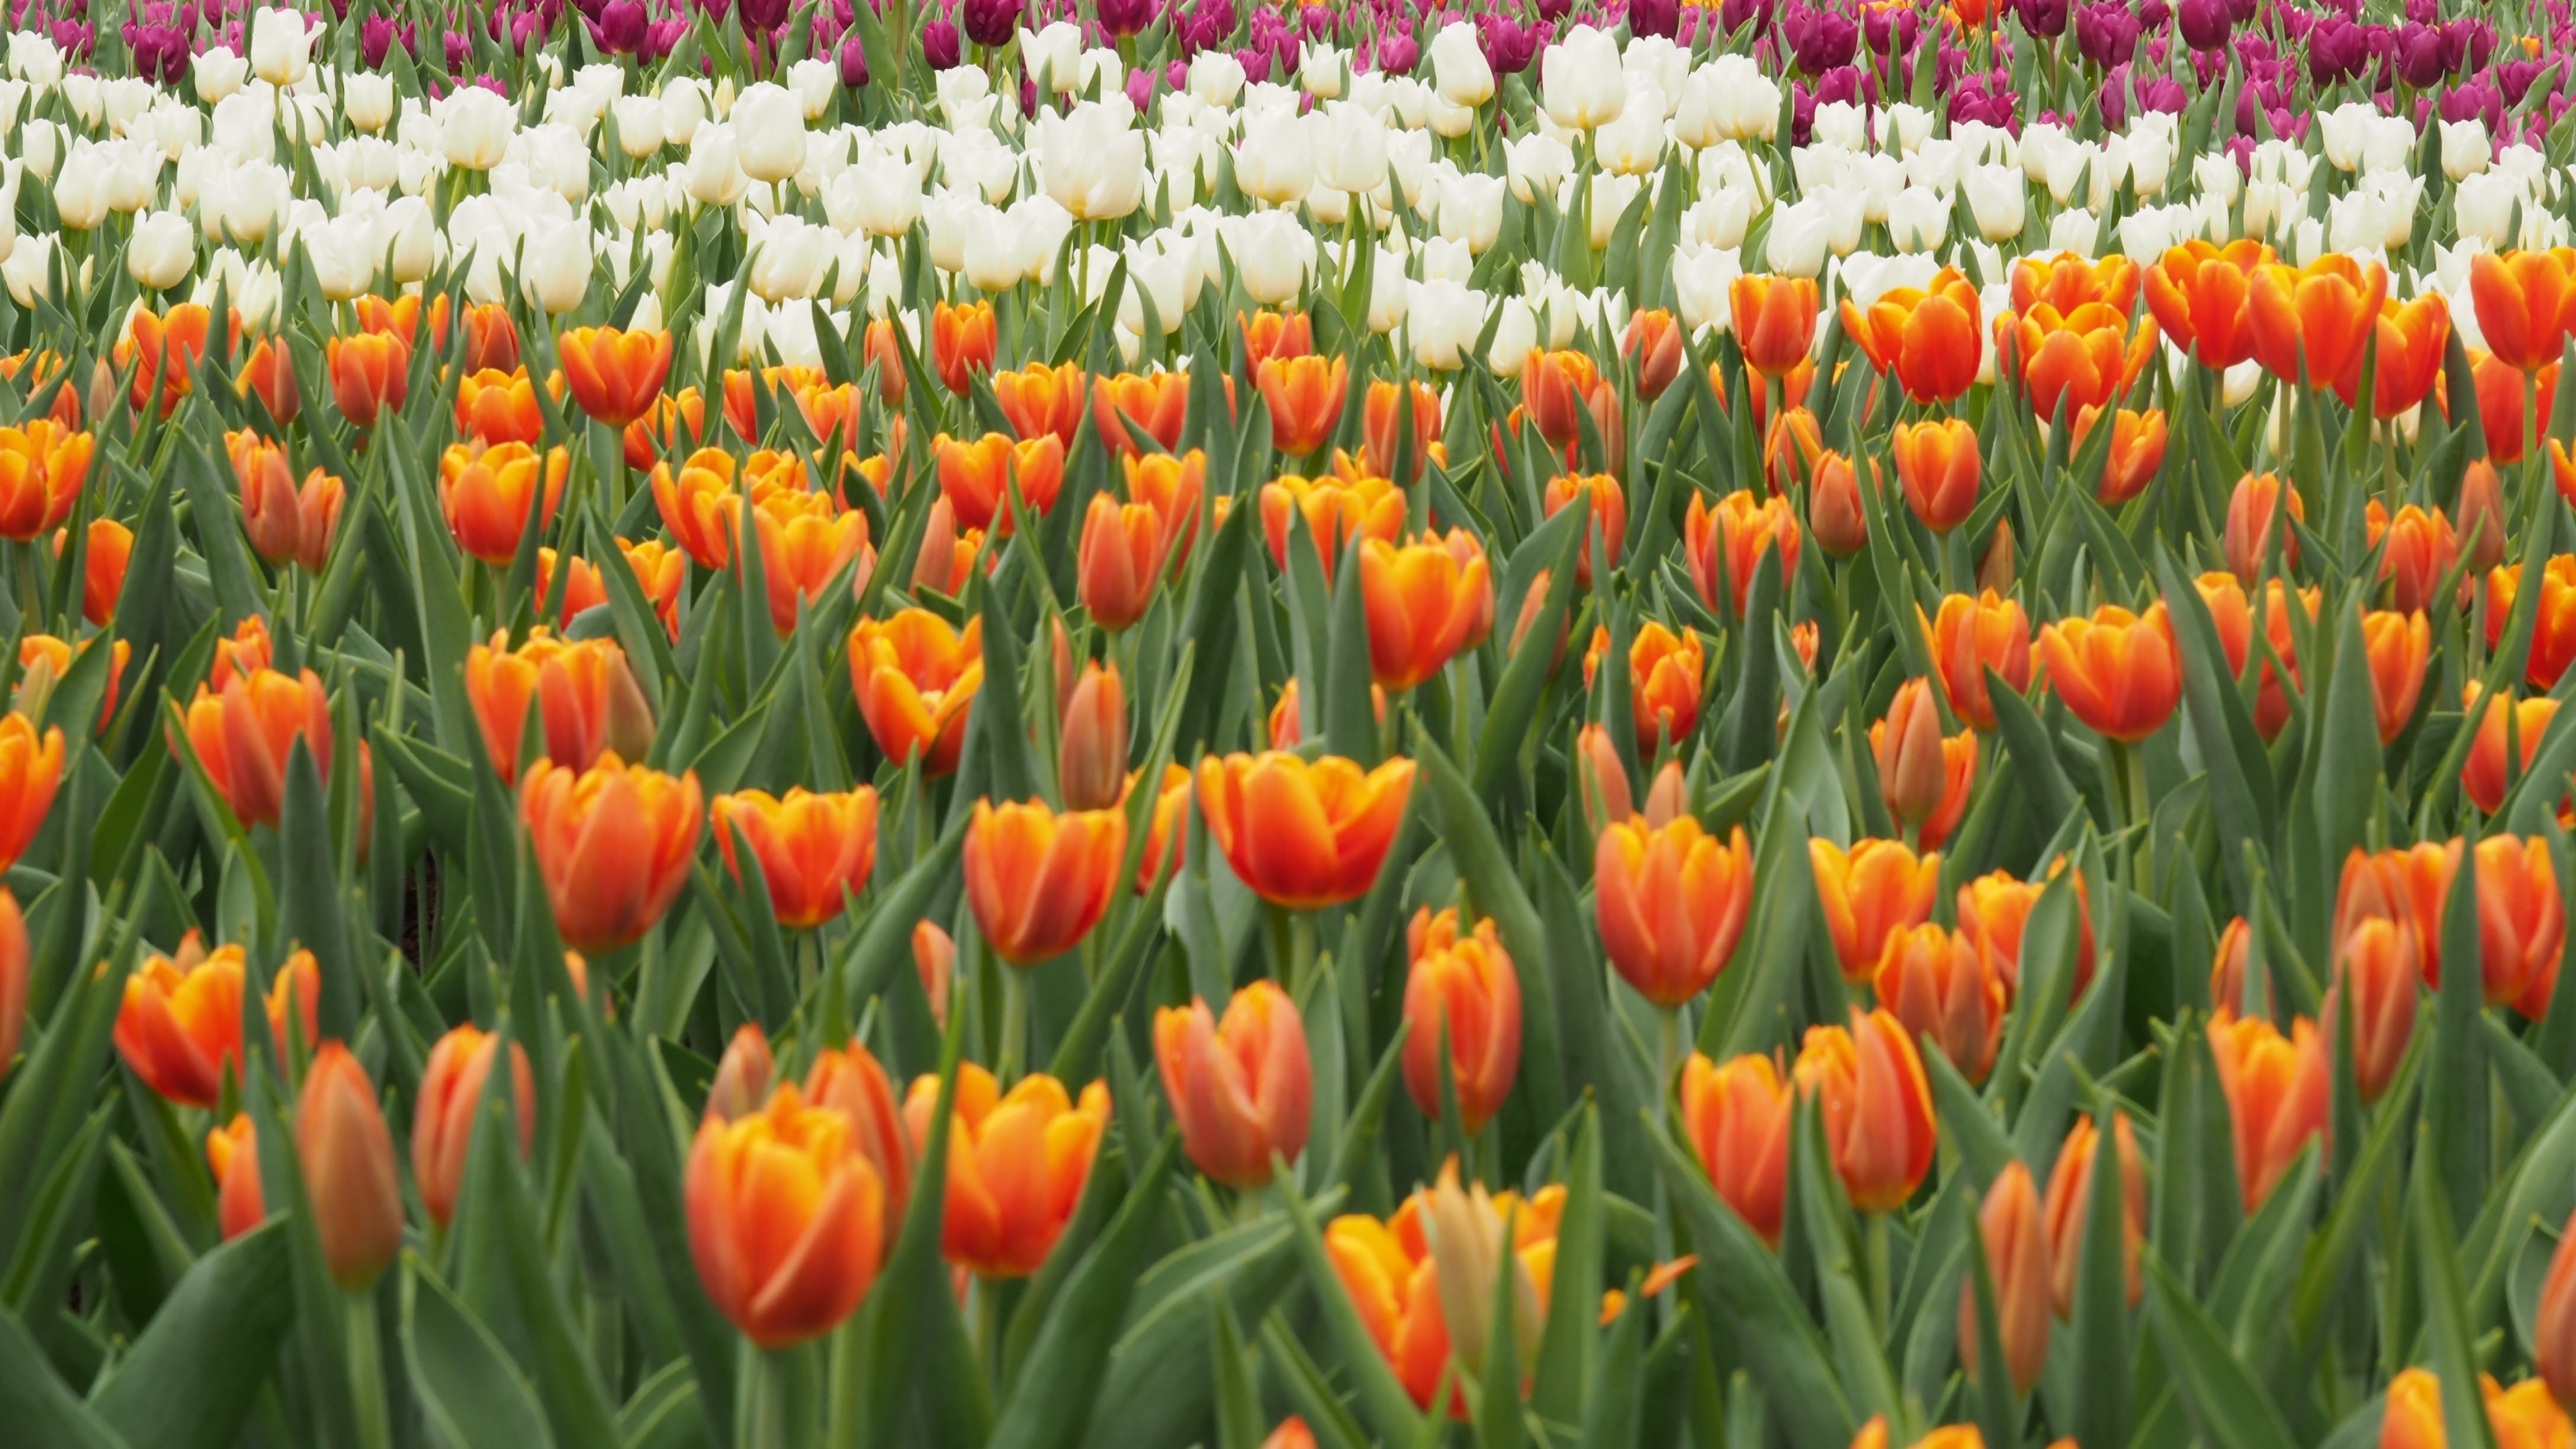
plant, flower, tulip, flowering plant, lily family, land plant